Wild Rivers (water park)

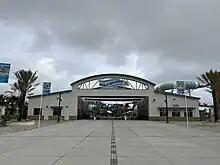
Entrance at the Orange County Great Park (March 2023)

Wild Rivers is a water park in Irvine, California, United States. It opened in July 1986 on the site of the former Lion Country Safari. Following the expiration of its lease with The Irvine Company, it closed on September 25, 2011. Since the closure, there have been plans to recreate Wild Rivers in Irvine on or near the Orange County Great Park, which have been under development. The developers secured full funding and commenced construction on July 1, 2021, confirming the park's reopening for Summer 2022. The new Wild Rivers location held its soft opening on July 10, 2022, up until its official grand opening as of July 29, 2022 and is 50% bigger than the old park.